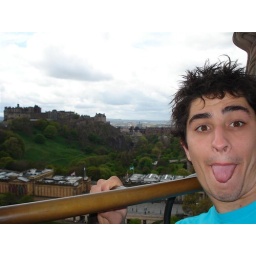
top of scott tower looking over edinburgh castle